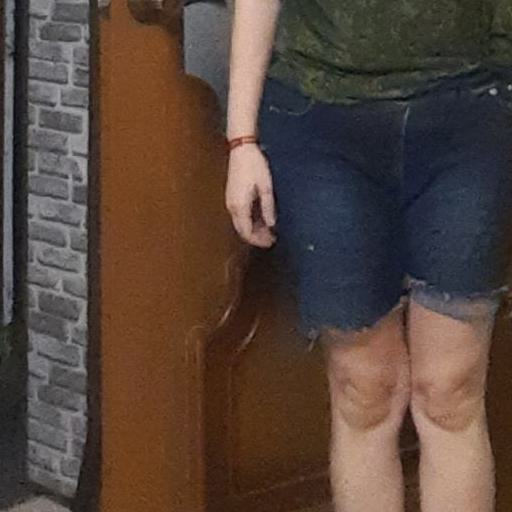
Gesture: no_gesture